Shooting (association football)

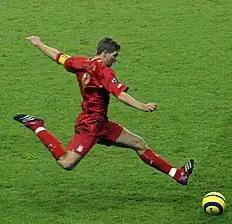
Steven Gerrard shooting for Liverpool.

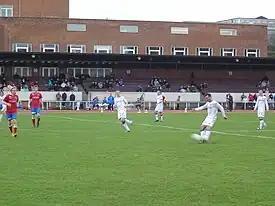
Niclas Jensen shoots for goal in a match for F.C. Copenhagen against FC Vestsjælland.

In association football, shooting is hitting the ball in an attempt to score a goal. It is usually done using the feet or head. A shot on target or shot on goal is a shot that enters the goal or would have entered the goal if it had not been blocked by the goalkeeper or another defensive player.